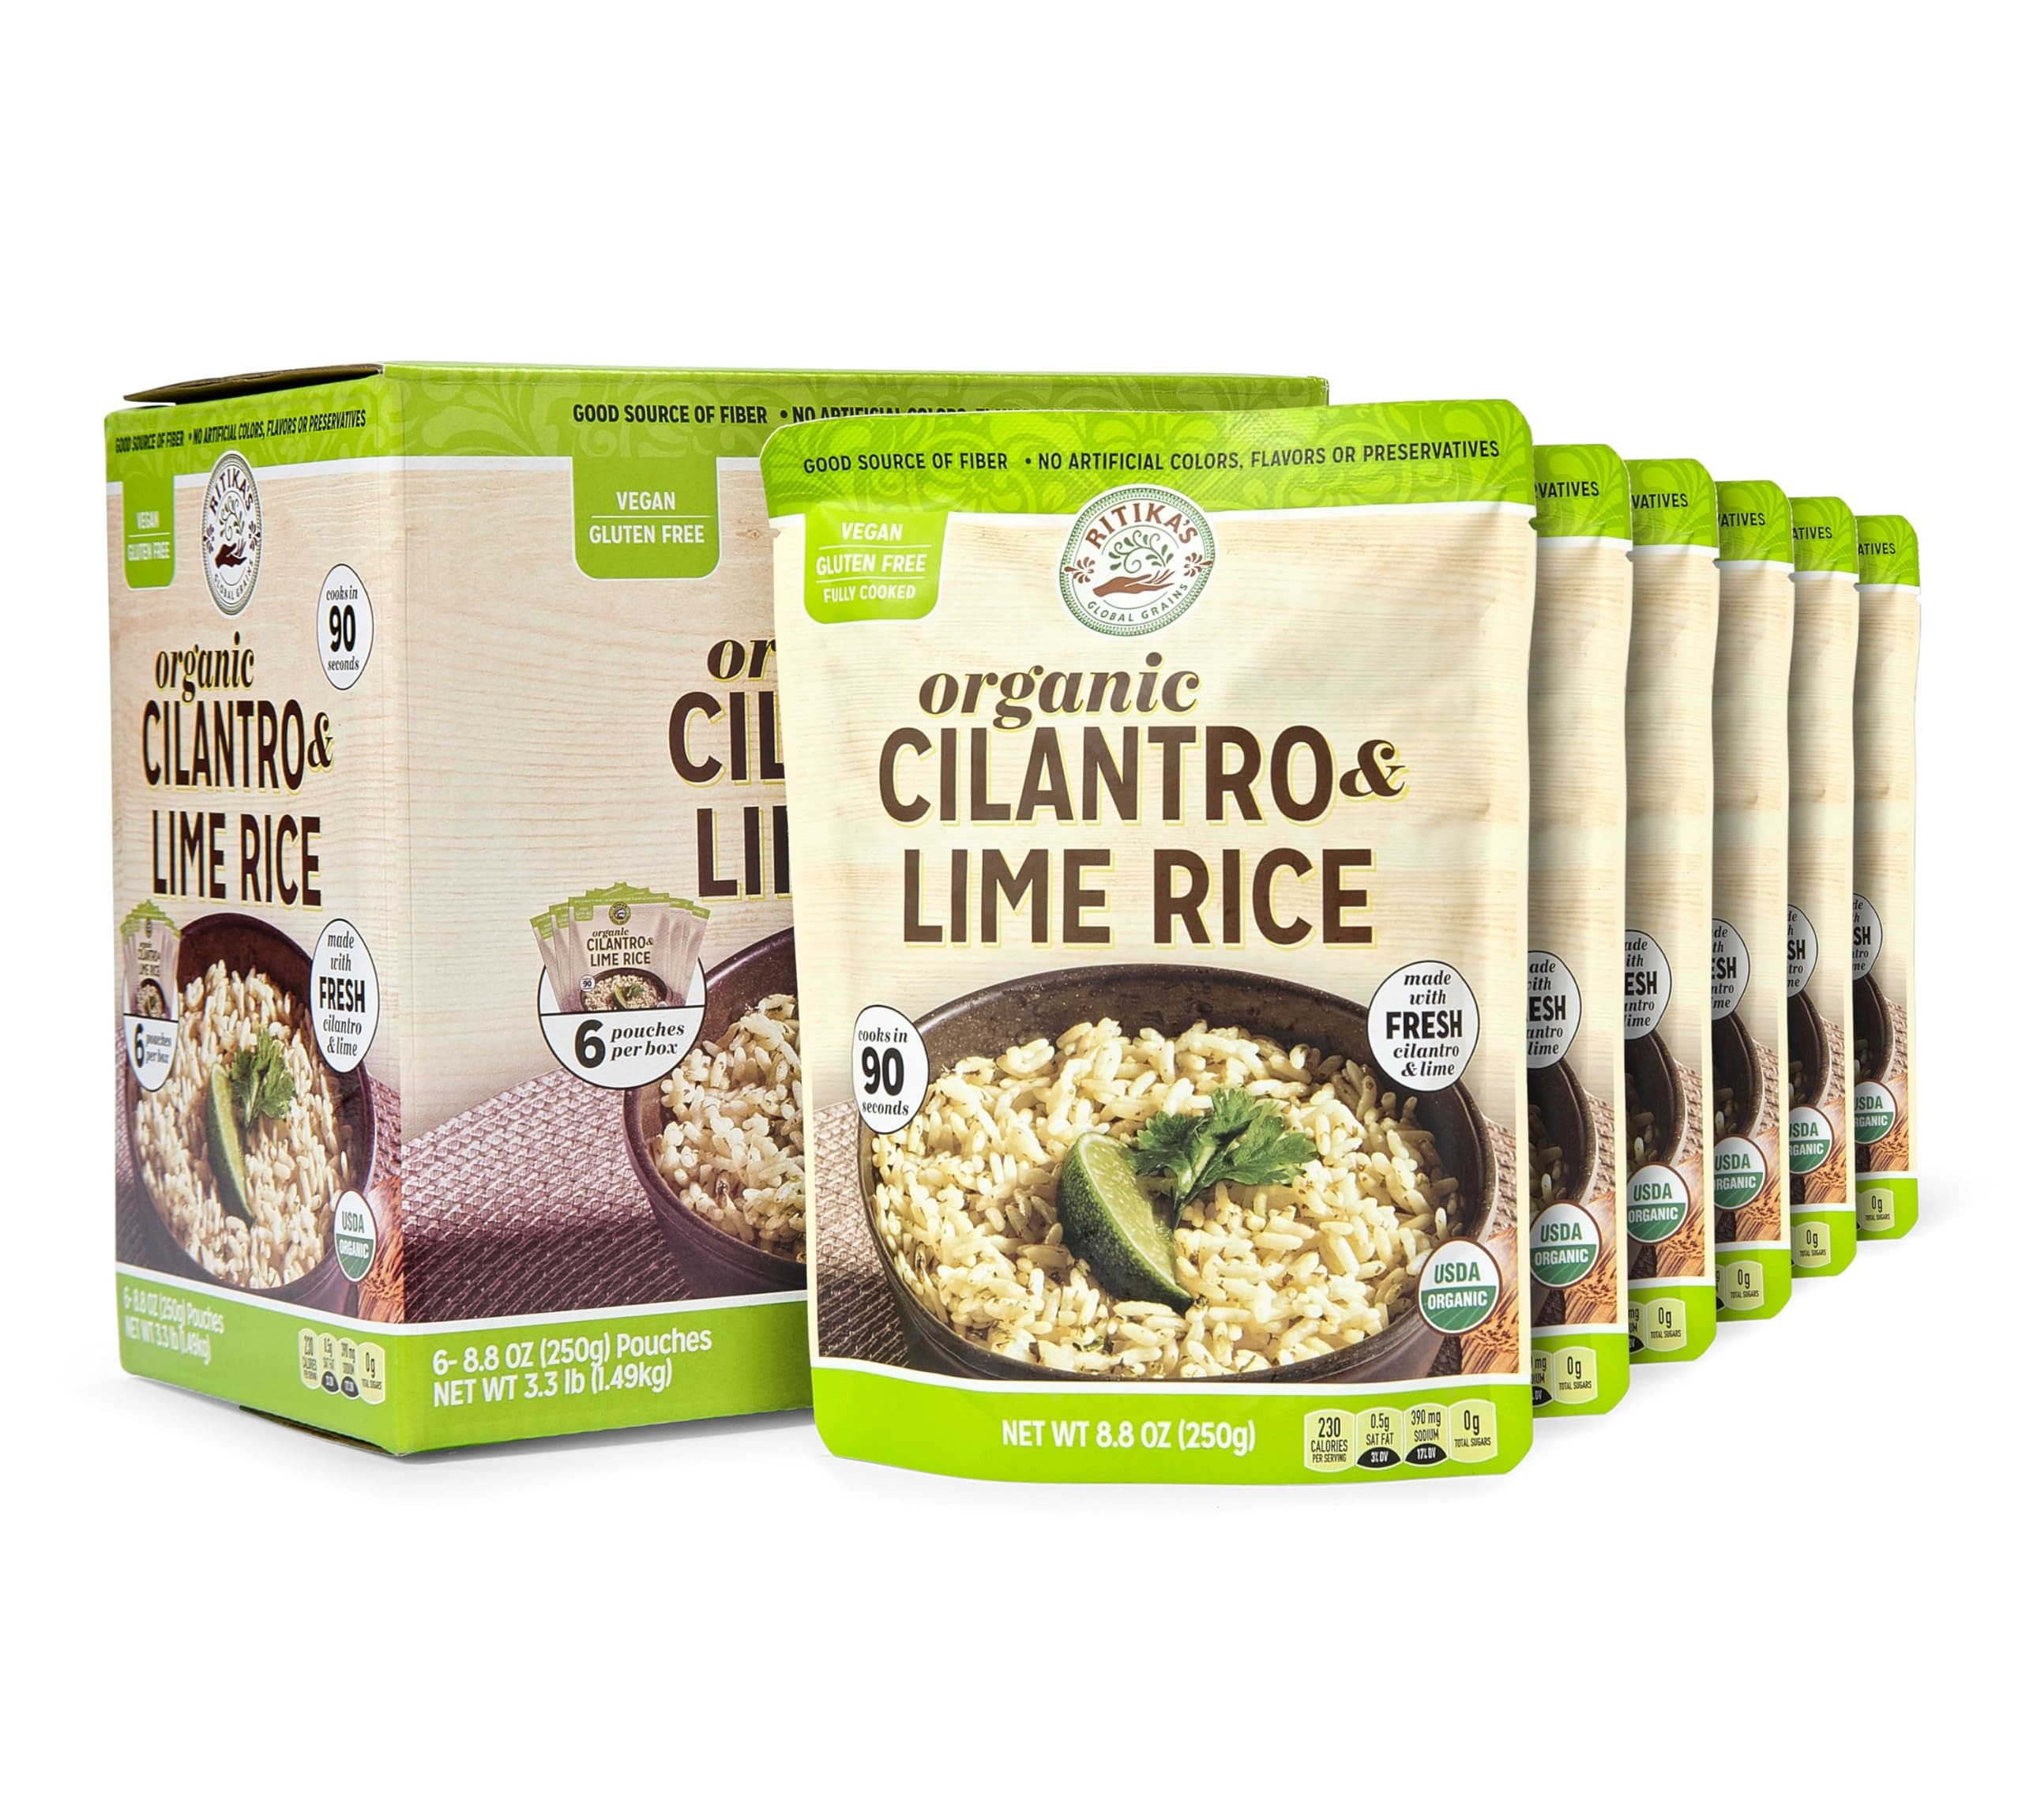
Item Name: Ritika’s Global Grains Organic Cilantro Lime Rice
Bullet Point: seasoned rice
Value: 52.8
Unit: Ounce

Price: 18.19